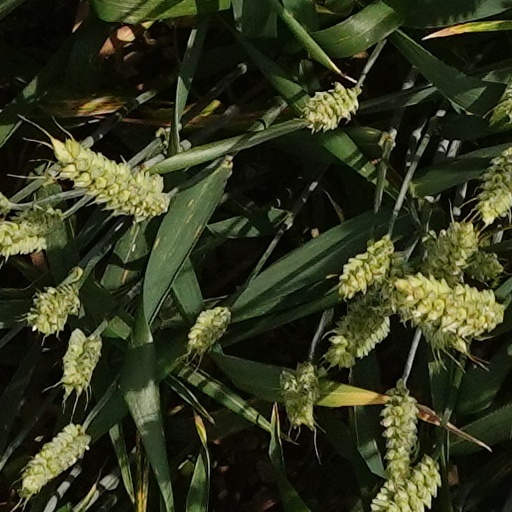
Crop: wheat